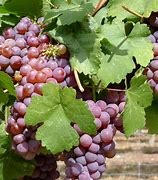
Label: grape